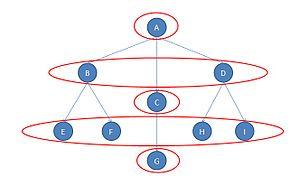
L'analyse de similitudes est une méthode d'analyse des données s'inscrivant dans une approche issue de la théorie des graphes et qui se base sur la recherche de similitudes ou de dissimilitudes. Cette approche permet de ne pas créer de catégories a priori, et de plutôt construire les catégories à analyser à partir de similitudes formelles entre les entités au sein d'un réseau.